Vianden Castle

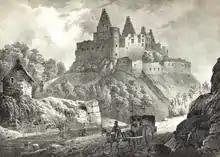
Ruins of Vianden Castle, drawing by Nicolas Liez (1834)

Vianden Castle ( or (locally) ; French: "Château de Vianden"; German: "Schloss Vianden"), located in Vianden in the north of Luxembourg, is one of the largest fortified castles west of the Rhine. With origins dating from the fourth century as a Roman outpost and the 10th century, the more familiar castle form was built in the Romanesque style from the 11th to 14th centuries. Gothic transformations and trimmings were added at the end of this period. A Renaissance mansion was added in the 17th century but thereafter the castle was allowed to fall into ruins. It has, however, recently been fully restored and is open to visitors. Vianden Castle is widely regarded as the best castle to visit in Luxembourg.